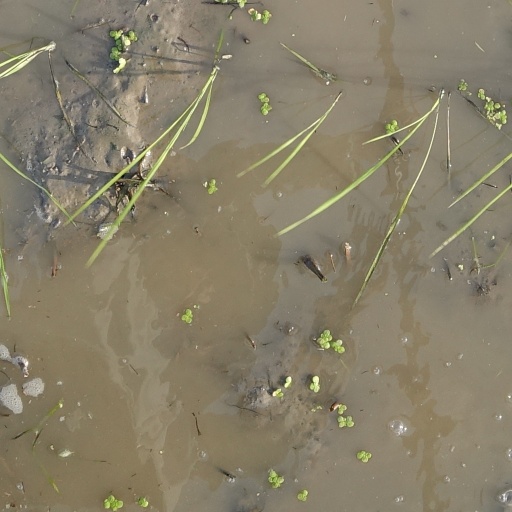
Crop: rice